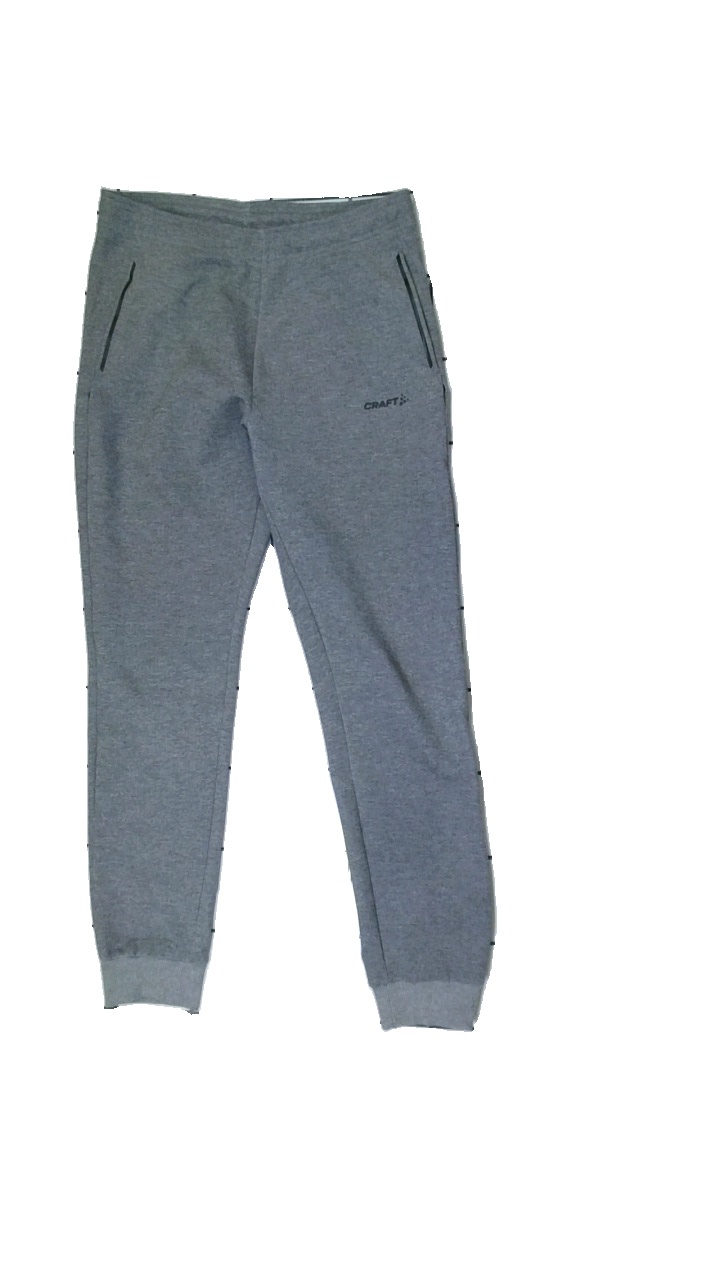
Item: Trousers (Men)
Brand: Craft
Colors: Grey
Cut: Regular
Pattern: Logo print
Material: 48% cotton 47% polyester 5% Elastane
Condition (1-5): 2
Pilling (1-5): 2
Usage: Export
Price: <50